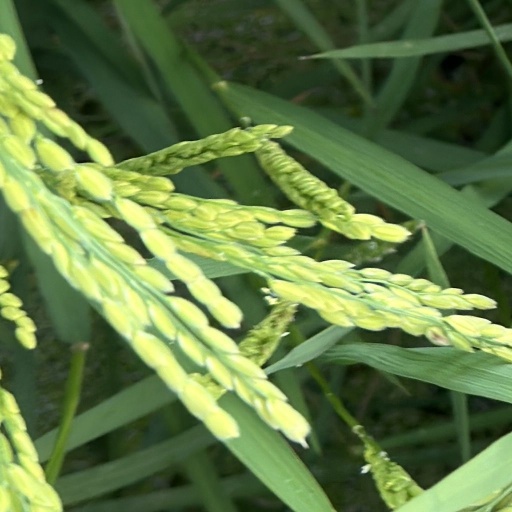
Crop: rice